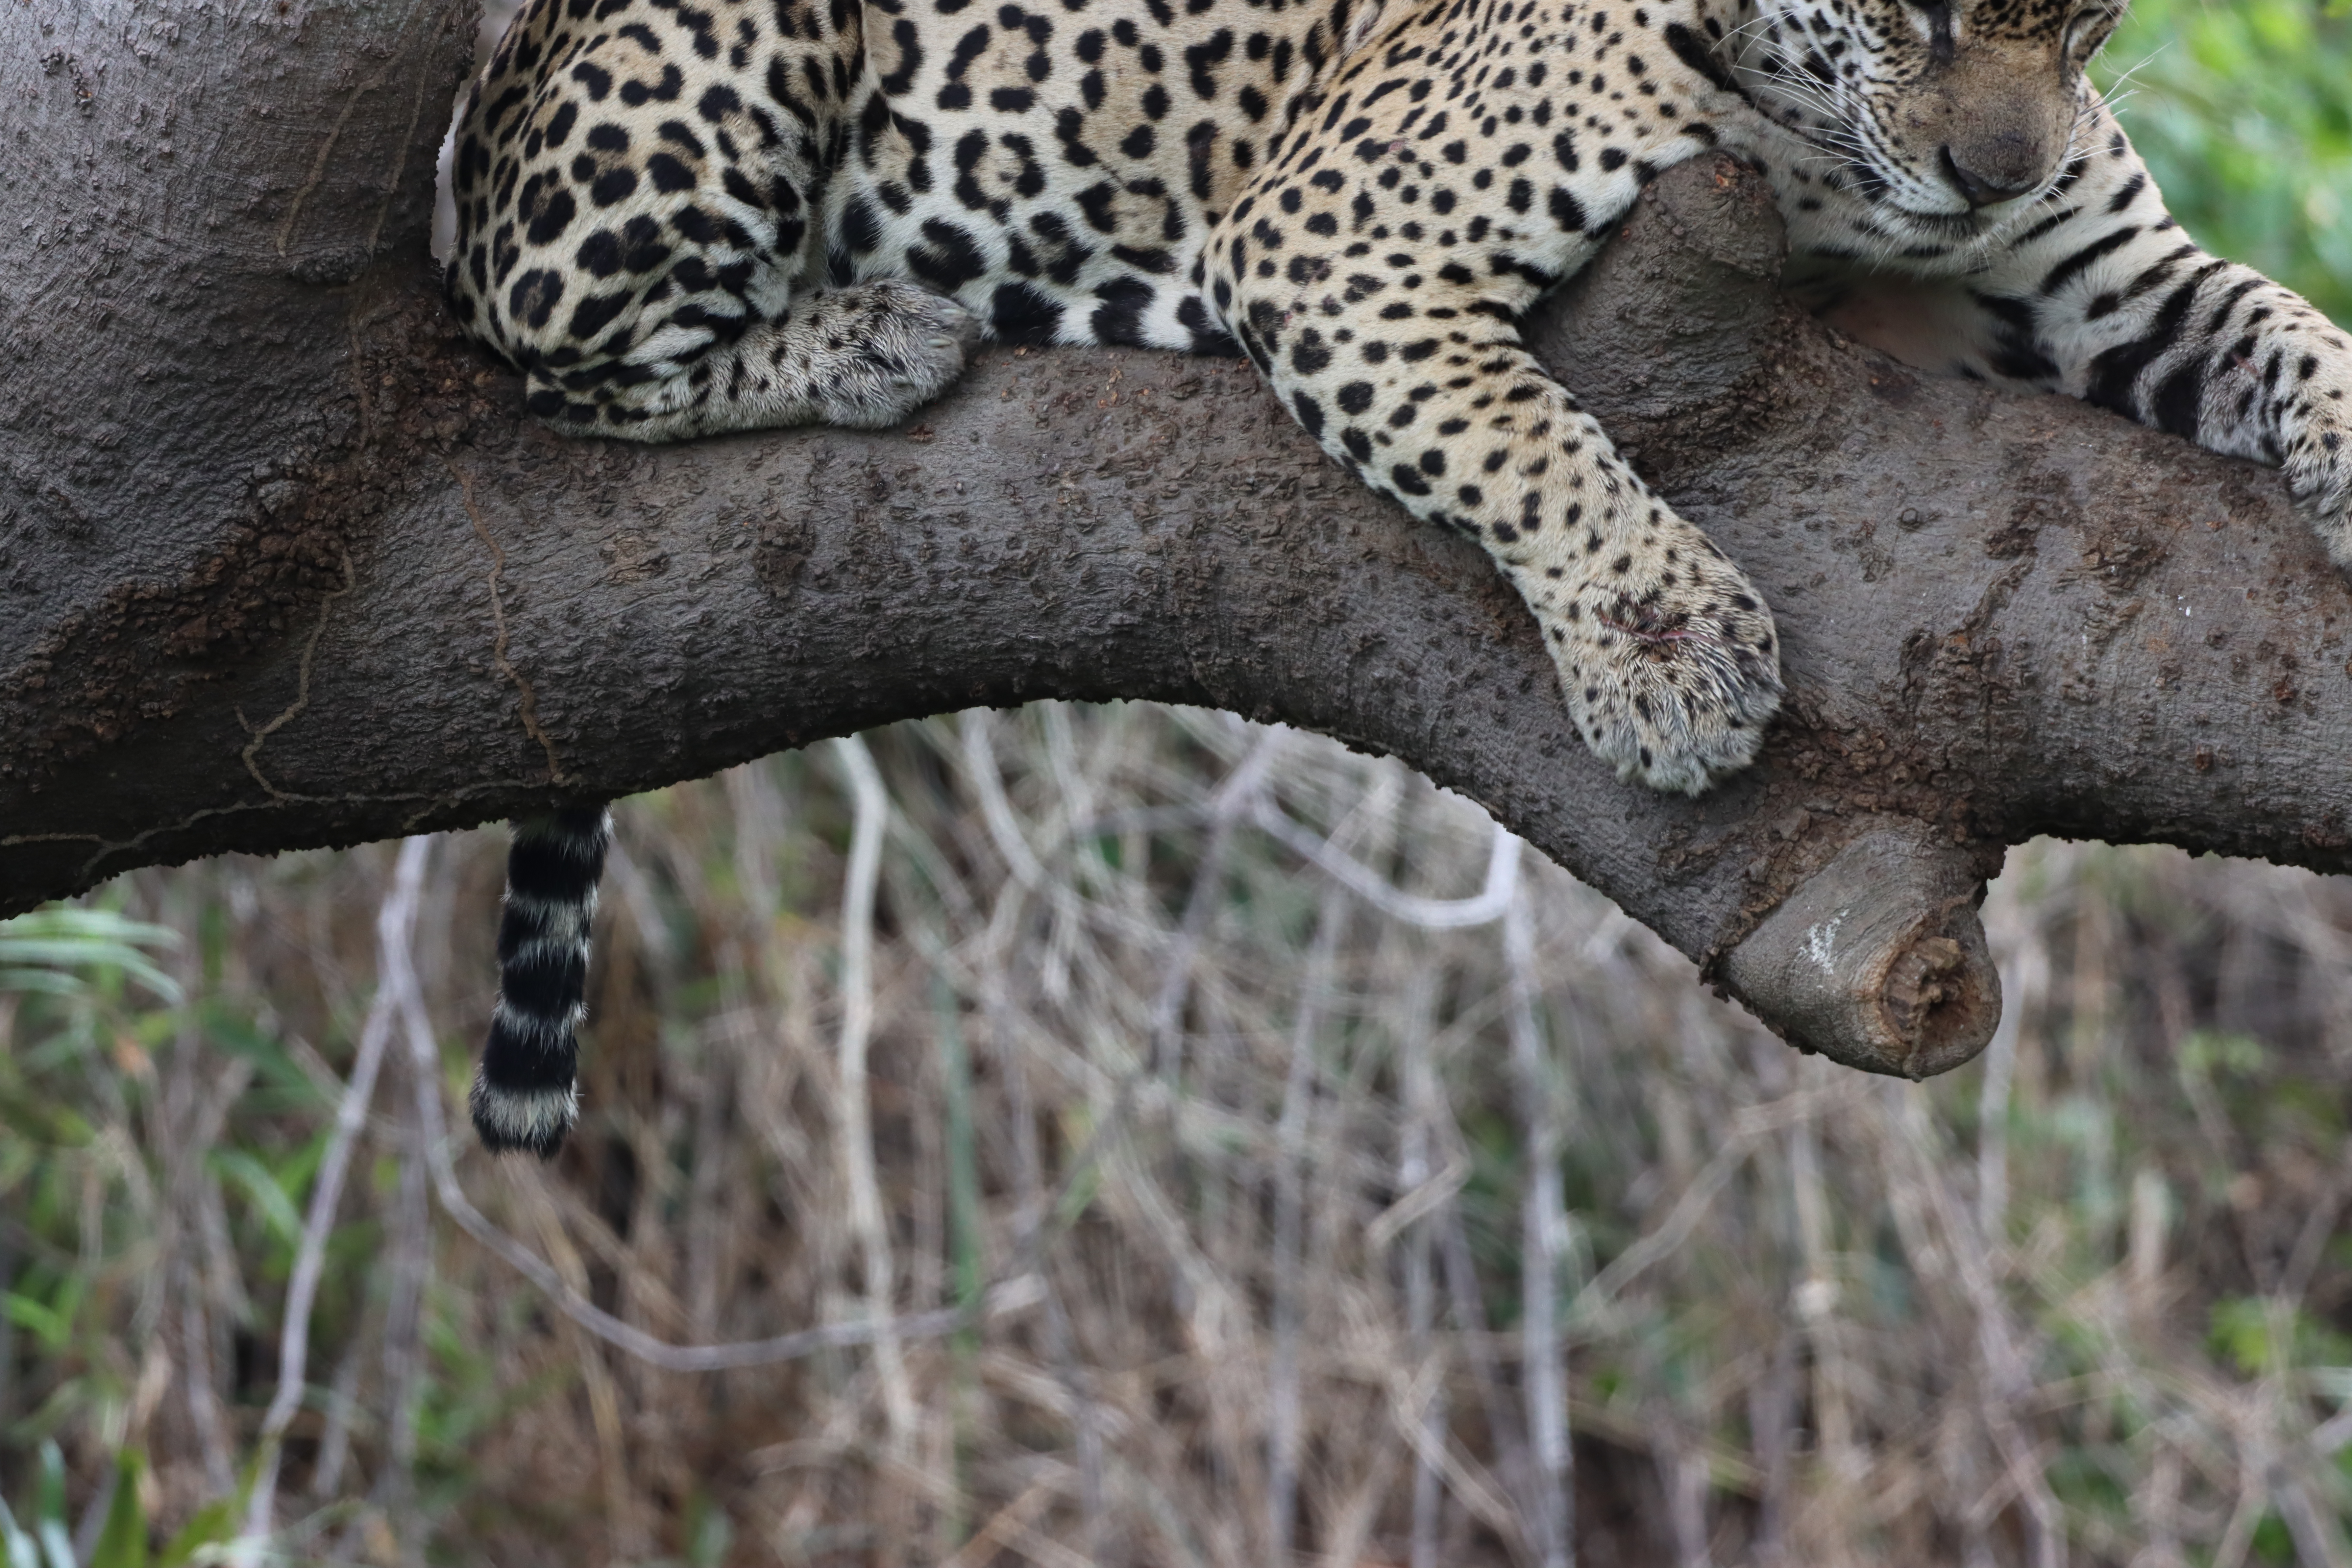
Jaguar: Medrosa